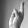
ASL letter: R